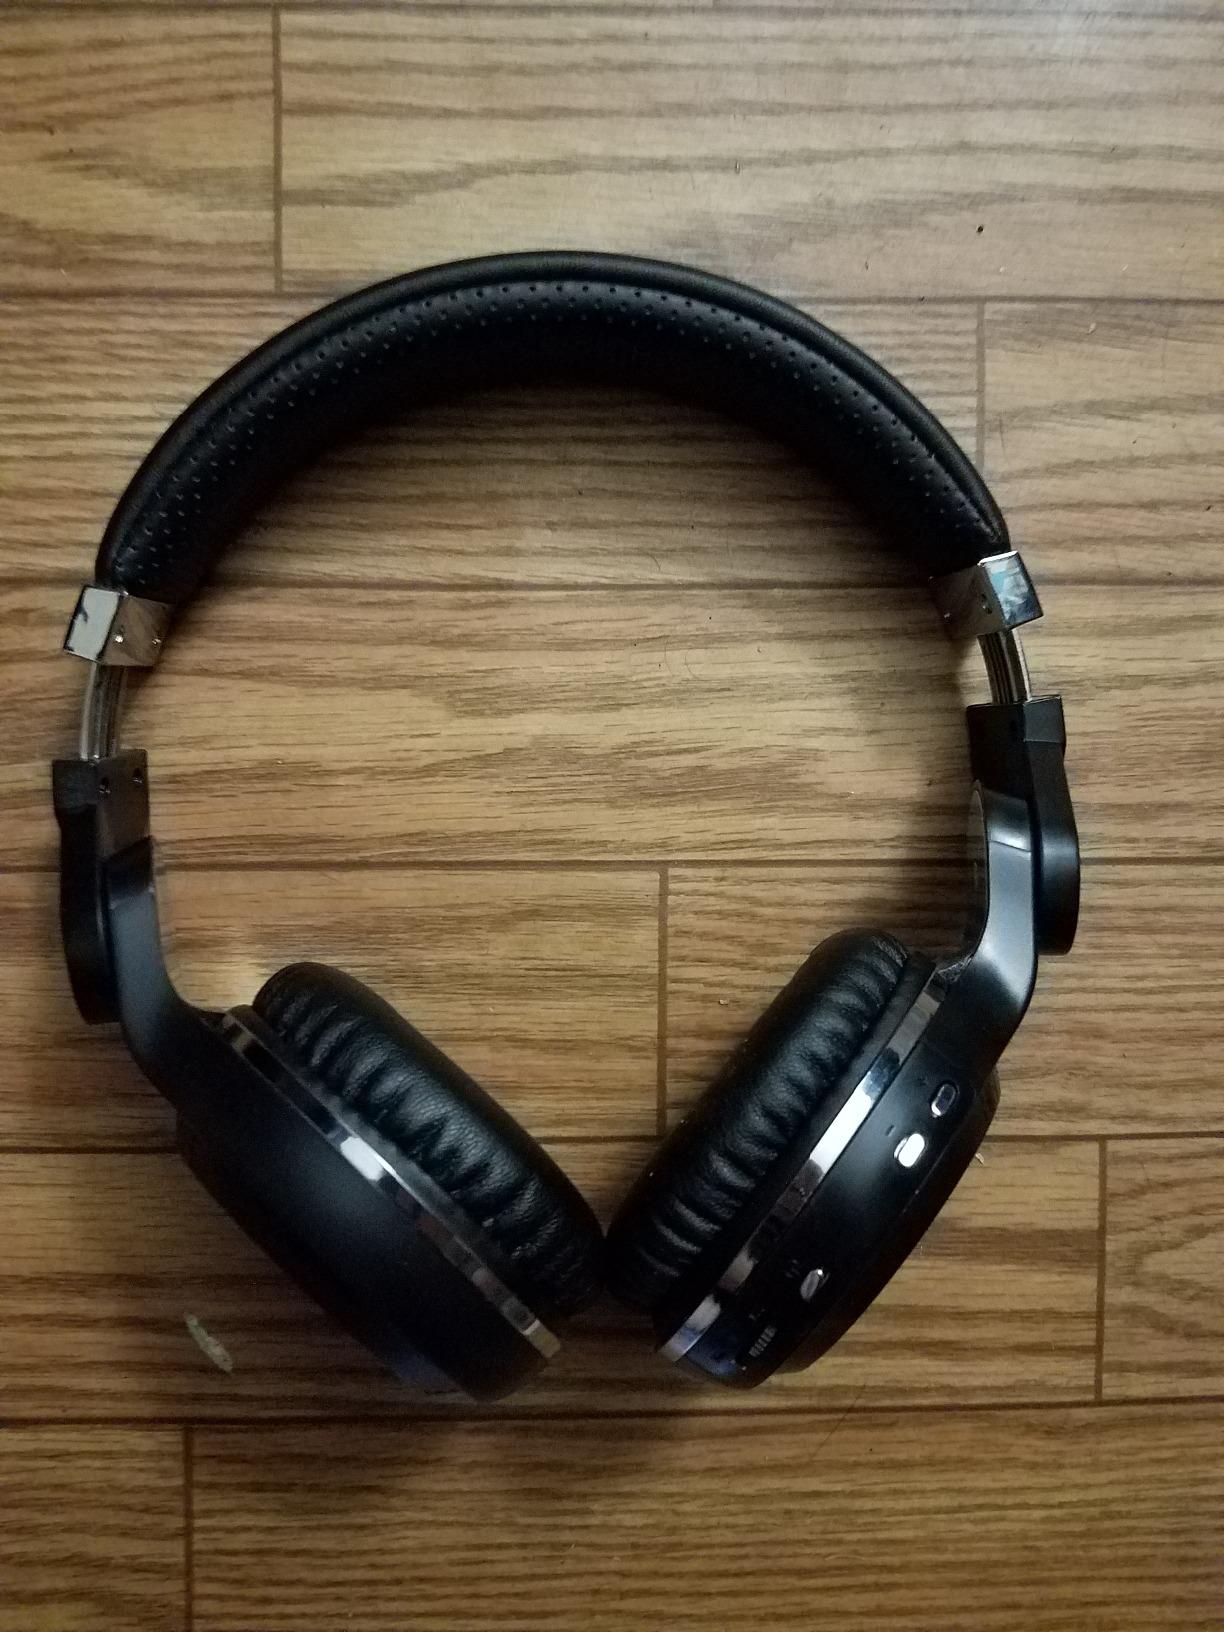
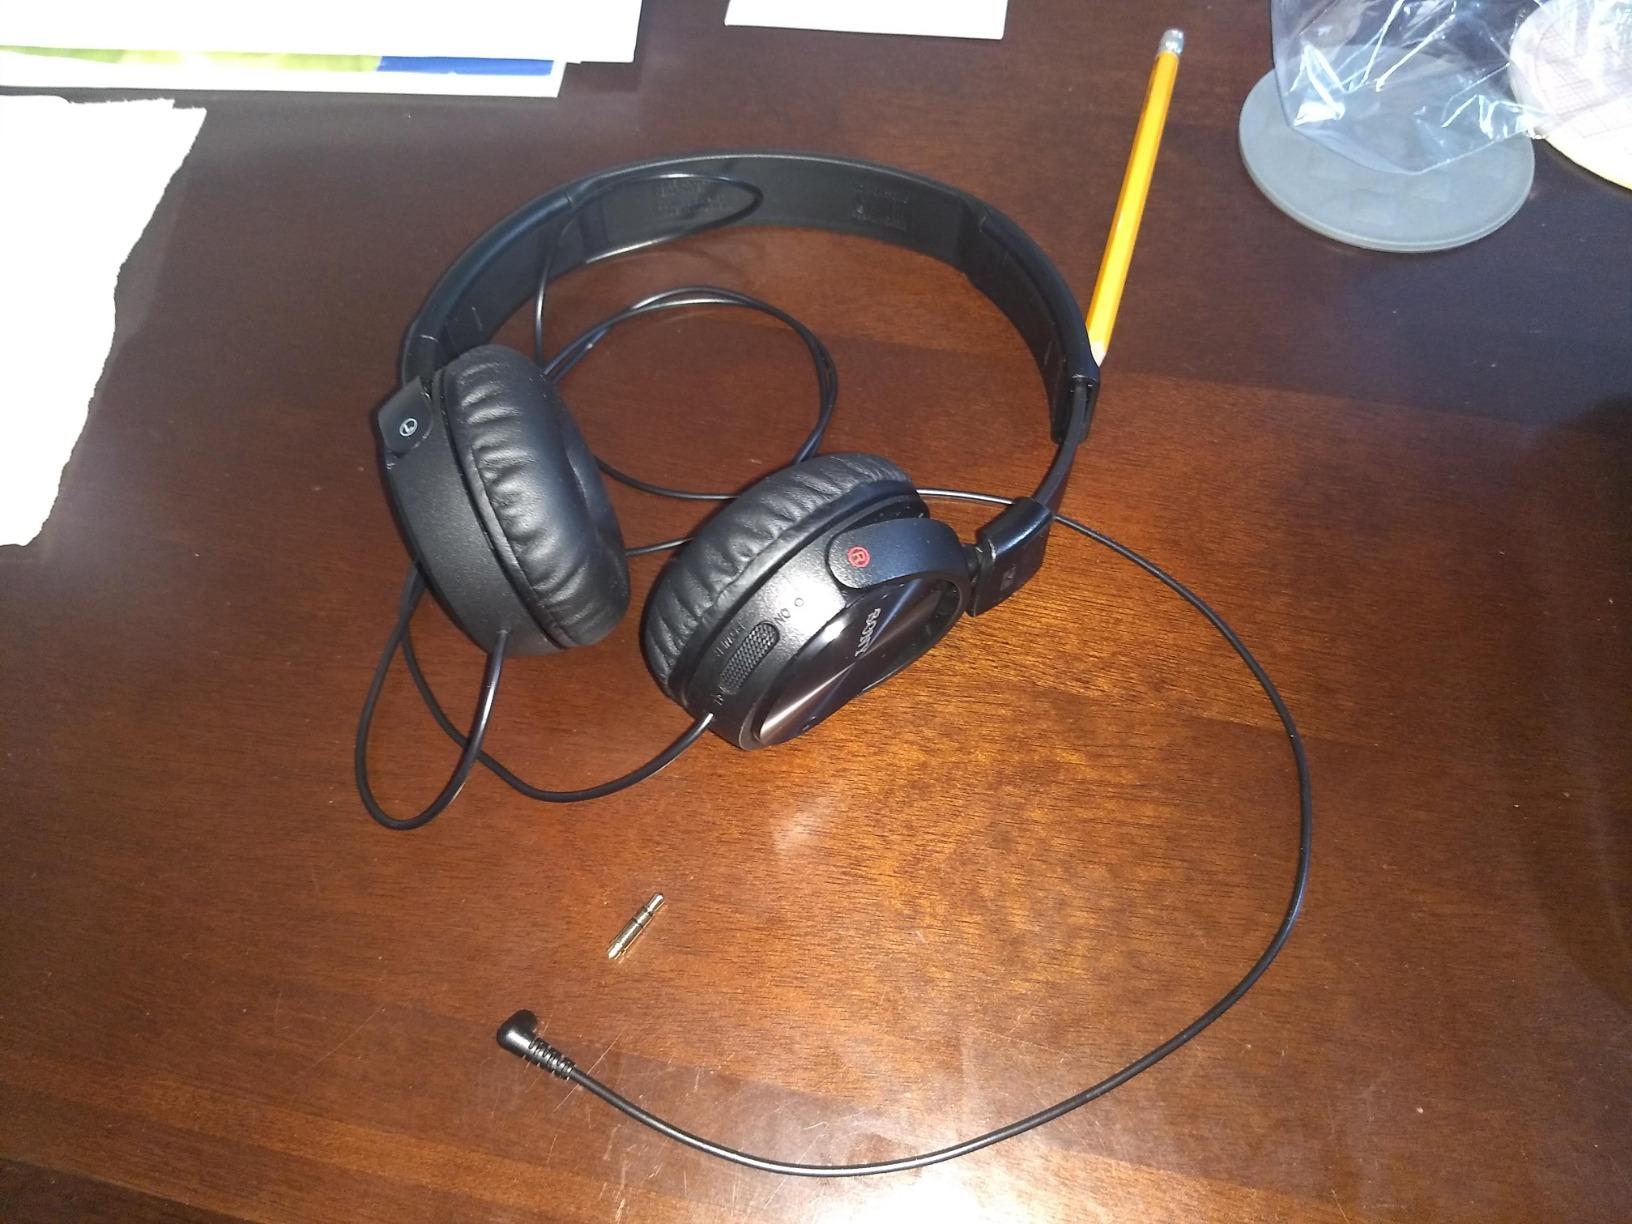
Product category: headphones
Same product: no